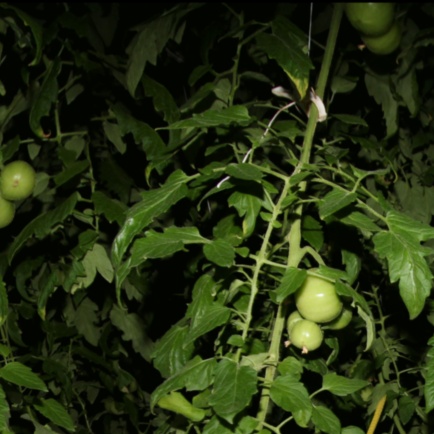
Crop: tomato